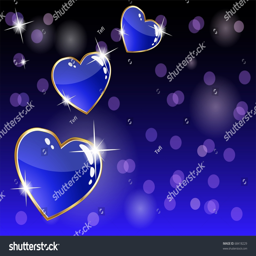
sparkling blue hearts on a blue - black background